Question: Please indicate a possible affordance area of the baseball bat that can be used for hitting
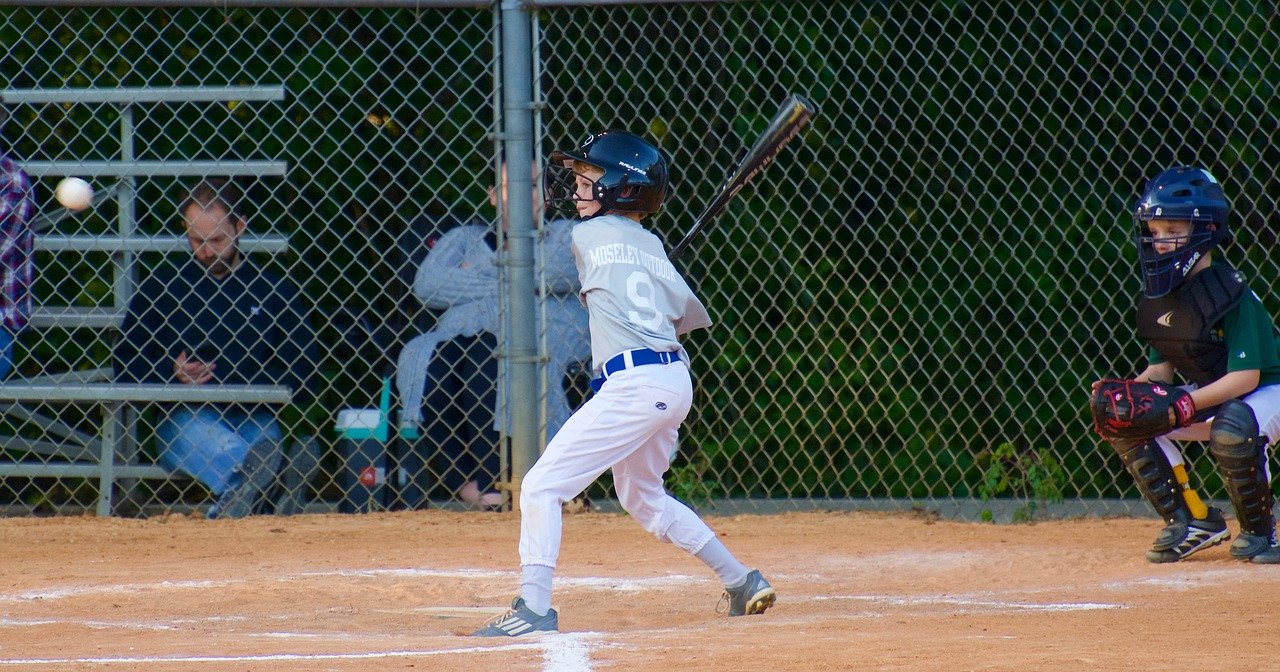
Answer: [744.158, 95.71, 813.444, 180.71]